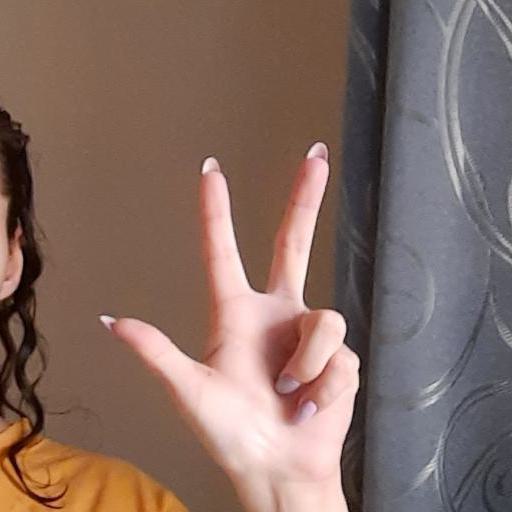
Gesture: three2